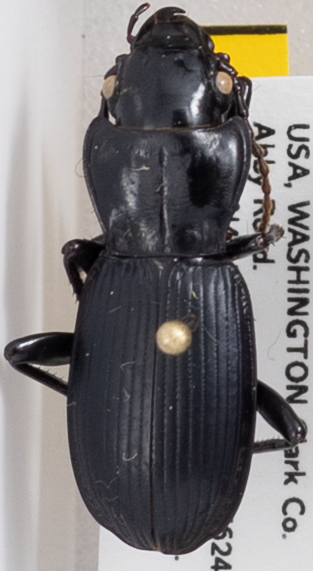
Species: Pterostichus lama
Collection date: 2019-08-06
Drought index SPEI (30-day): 0.03
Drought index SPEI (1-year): -2.09
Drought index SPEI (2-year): -2.09